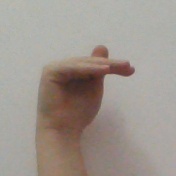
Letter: khaa